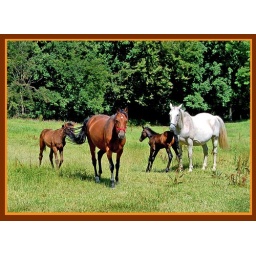
Just some Horses in a field near my home while I was out for a walk I had to snap them,